Dewoitine D.520

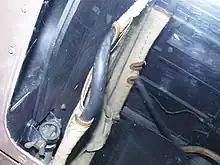
The D.520 on display at Le Bourget showing the pilot's seat and armour plate

As the first batch of D.520s rolled off the production line, they failed acceptance tests due to insufficient top speed and troublesome cooling. Redesigned compressor intakes, a modified cooling circuit and propulsive exhaust pipes proved to be effective remedies of these shortcomings, but as early examples had to be retrofitted with these improvements, the type was not declared combat ready until April 1940, at which point the D.520's operational standards had been defined. In order to speed up the redesign process, a total of four production aircraft were handed back to SNCAM to serve as special test machines.